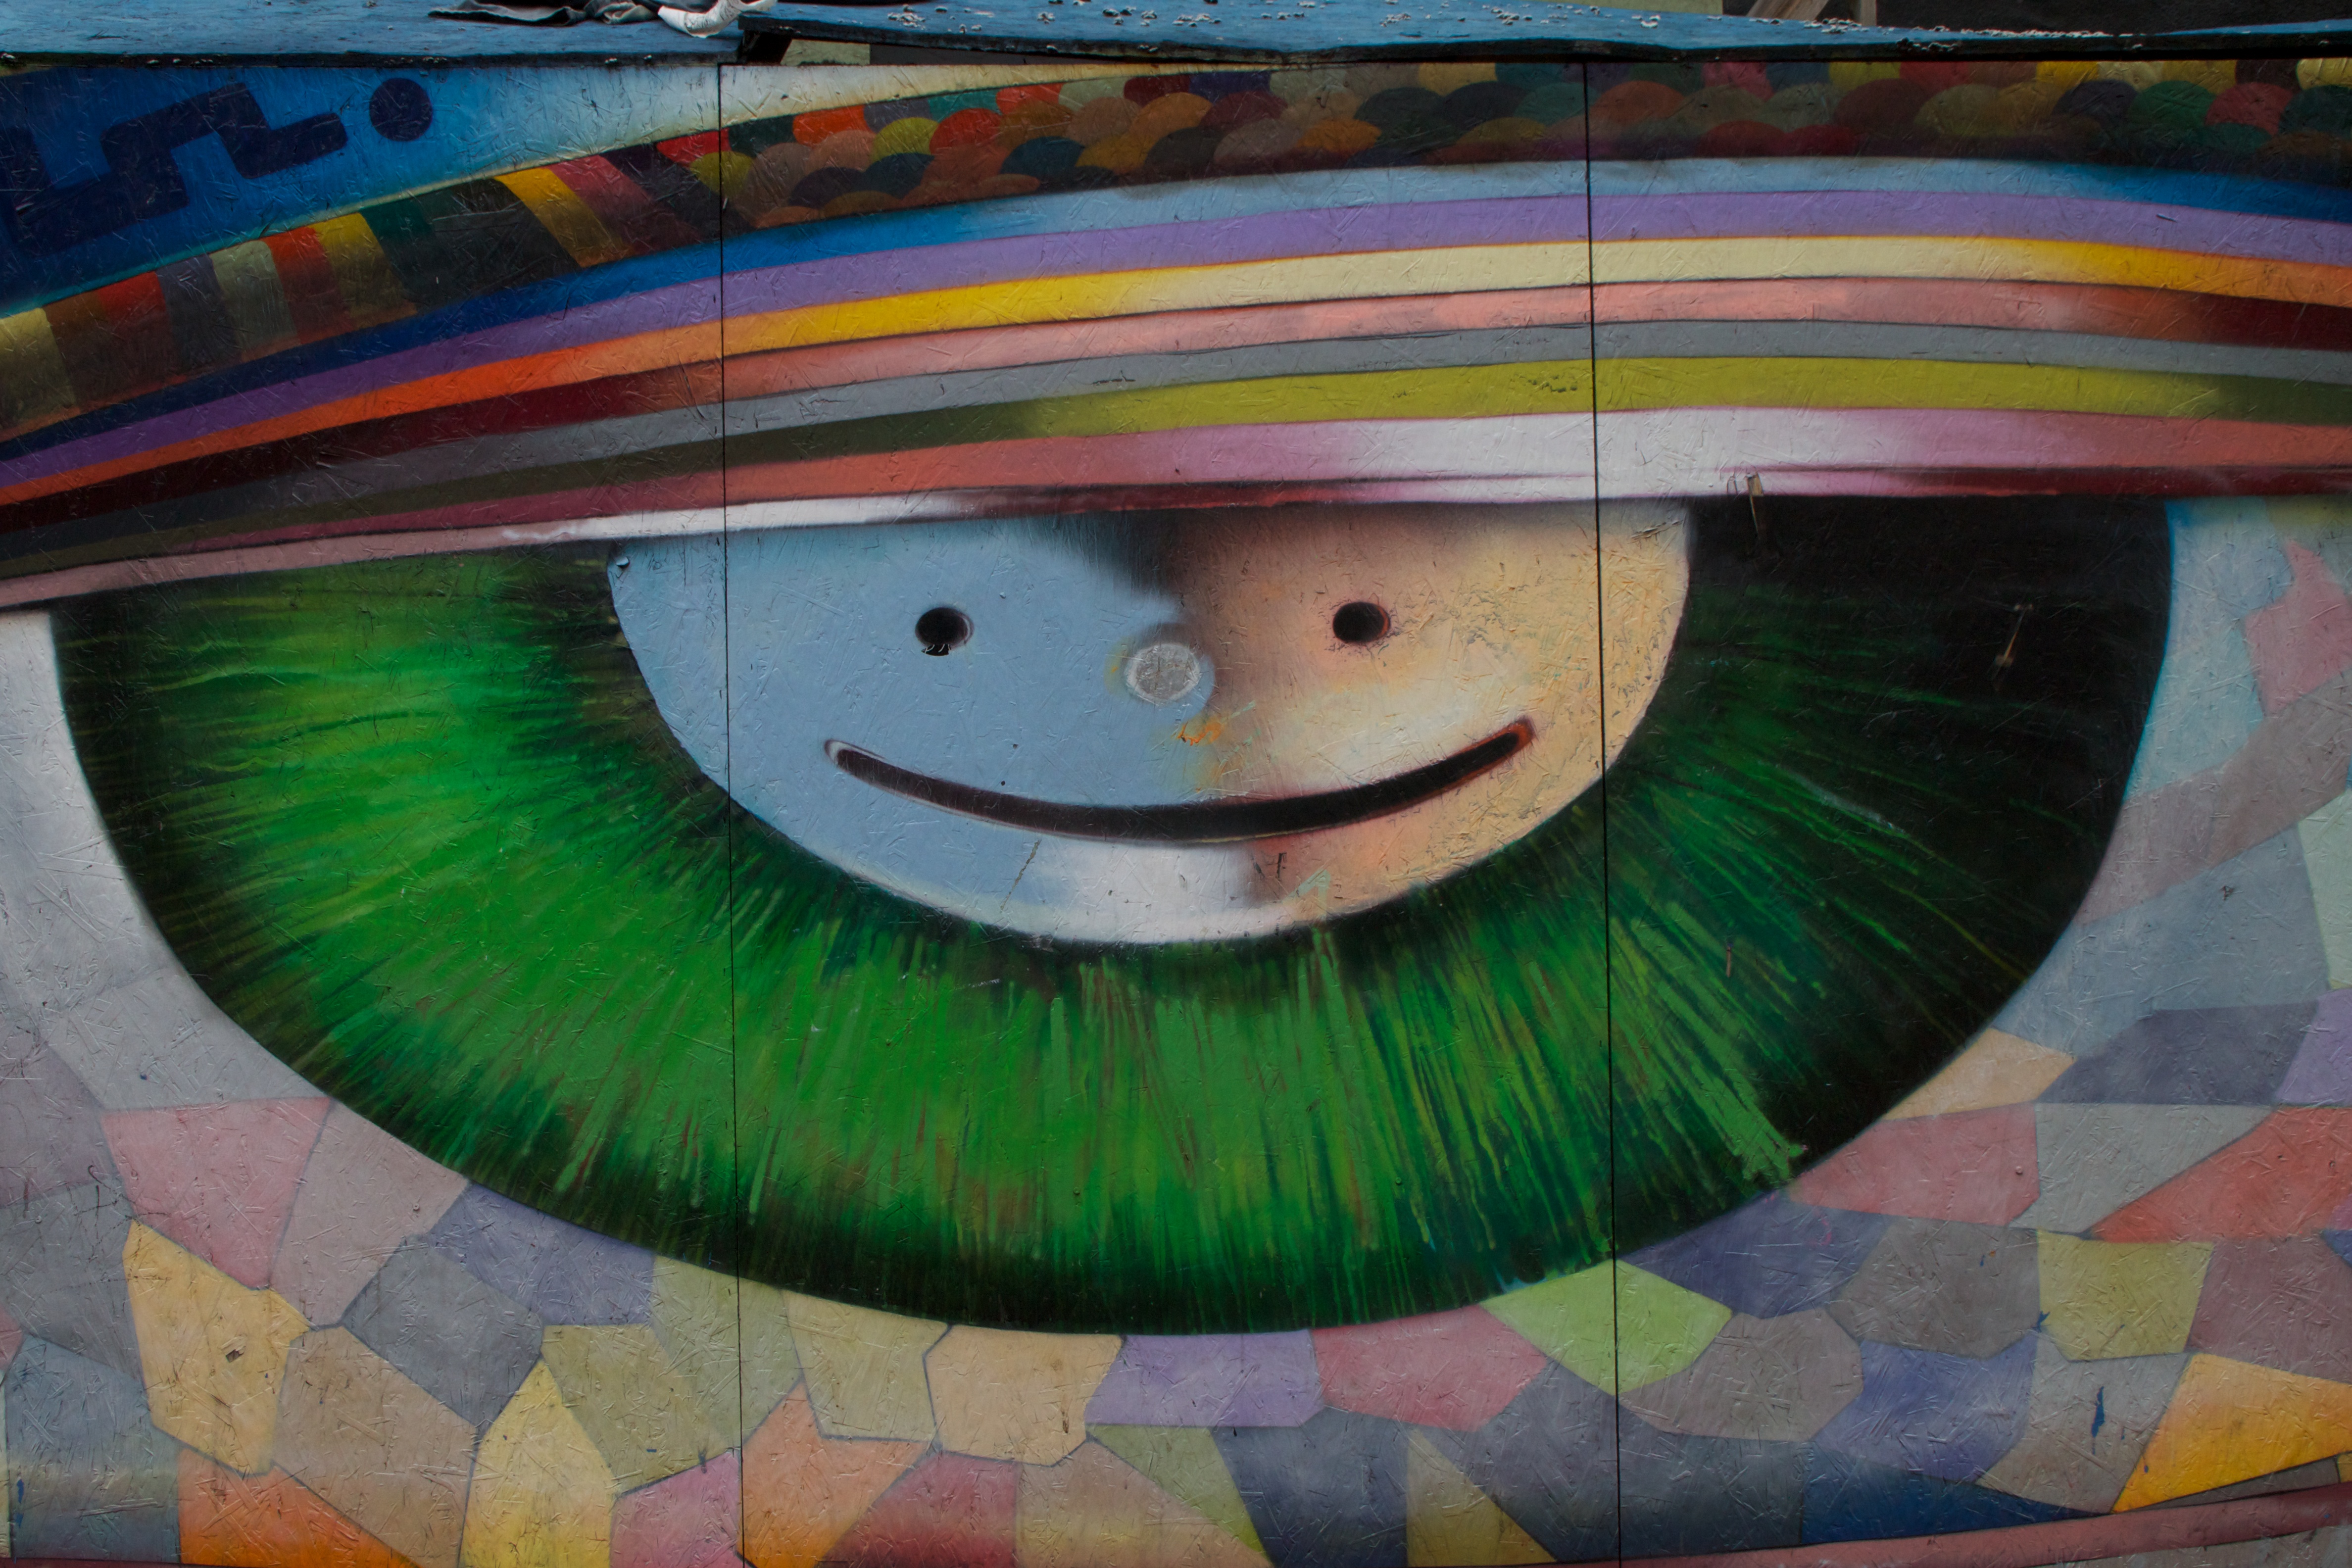
green, color, blue, circle, painting, art, eye, organ, shape, dailyshoot, modern art, acrylic paint, compact disc